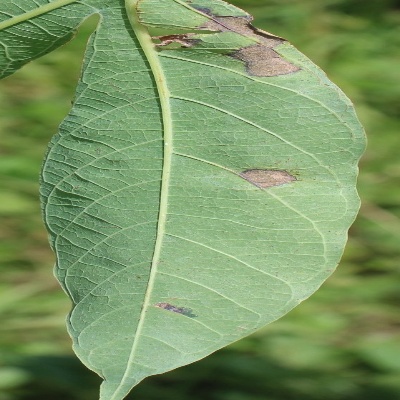
Crop: Cassava
Condition: bacterial blight